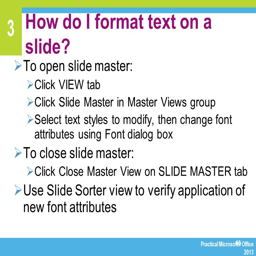
how do i format text on a slide